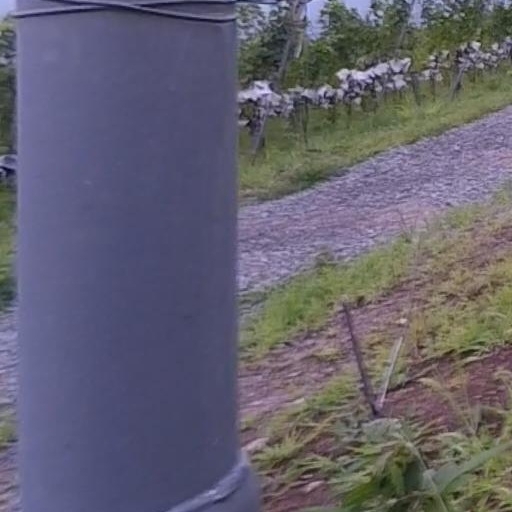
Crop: grape